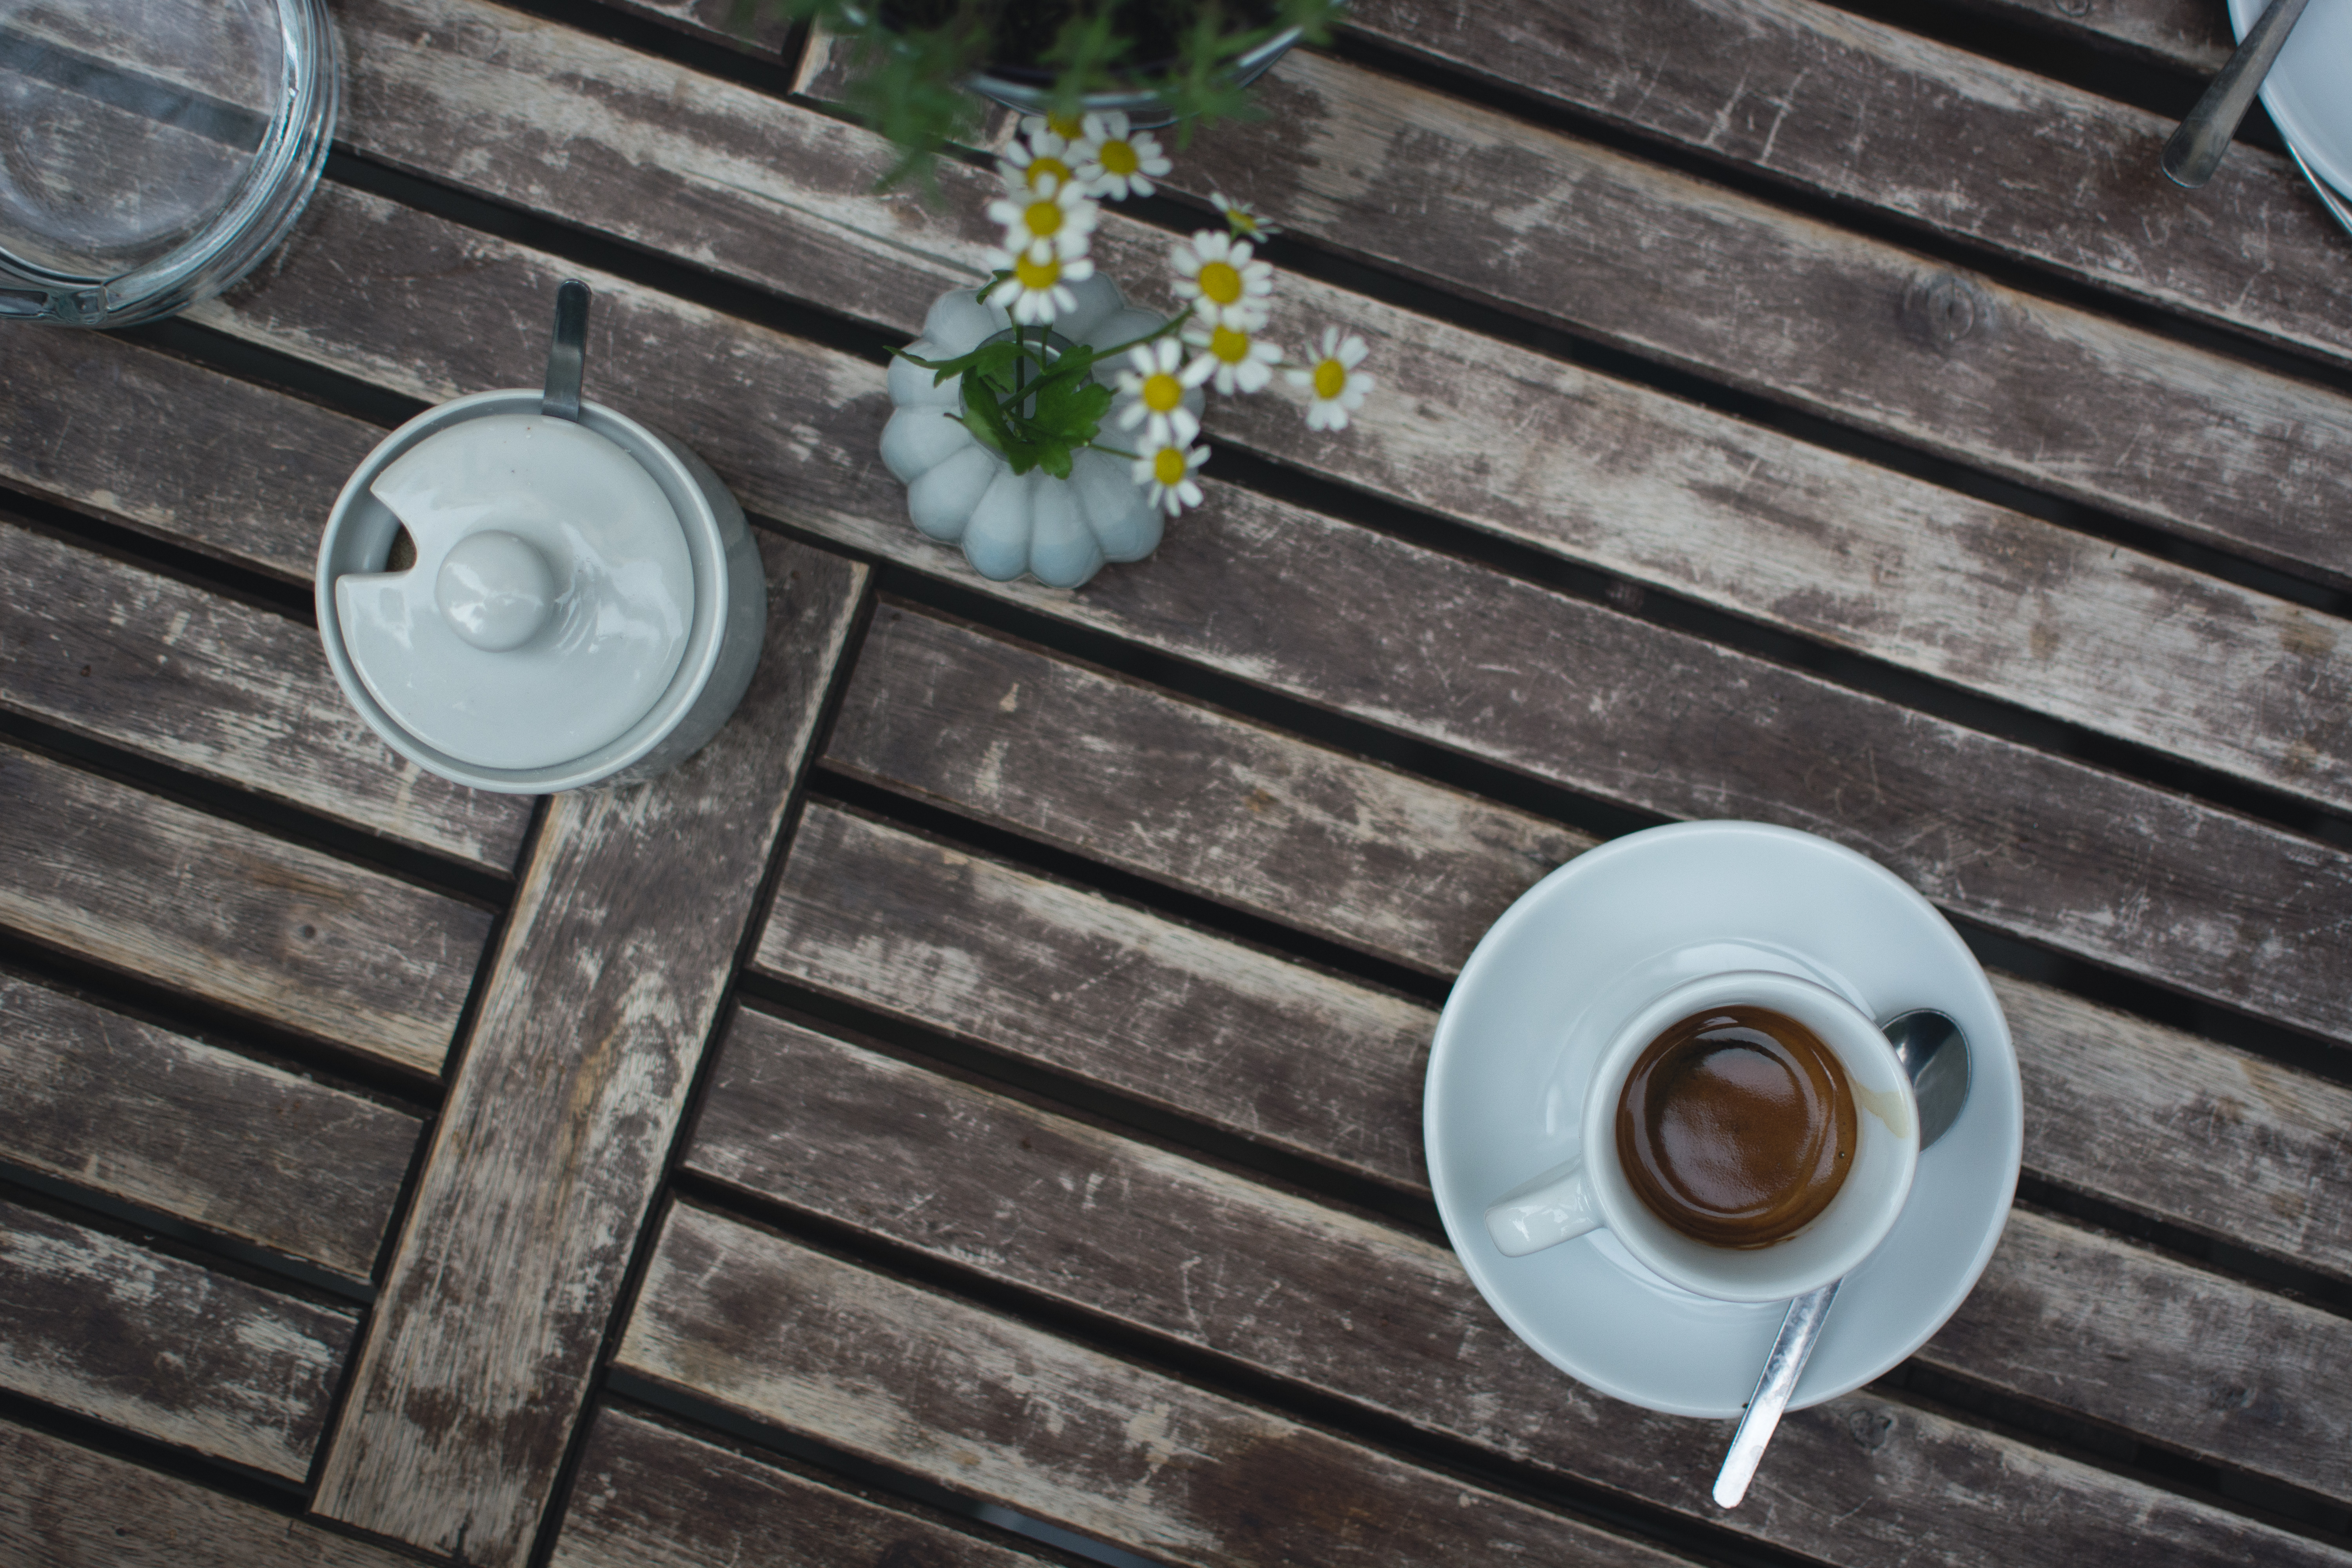
wall, table, cup, wood, plant, brick, flower, tableware